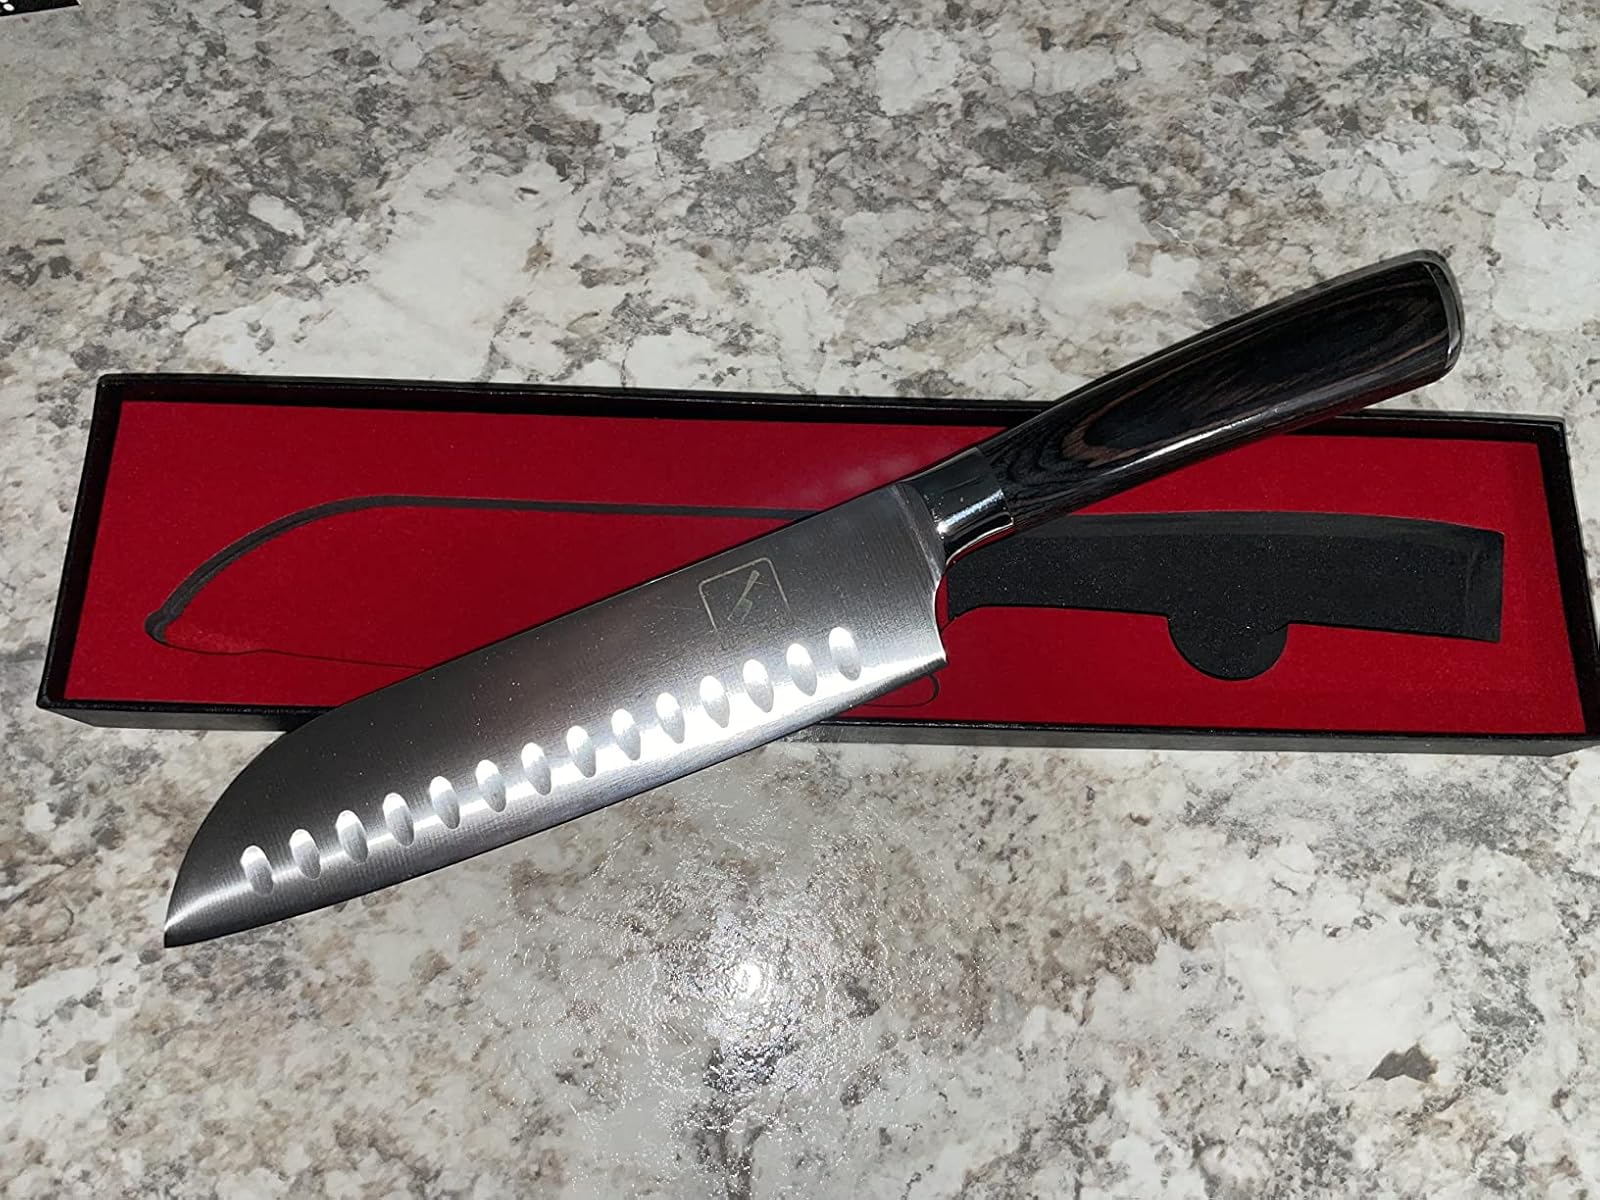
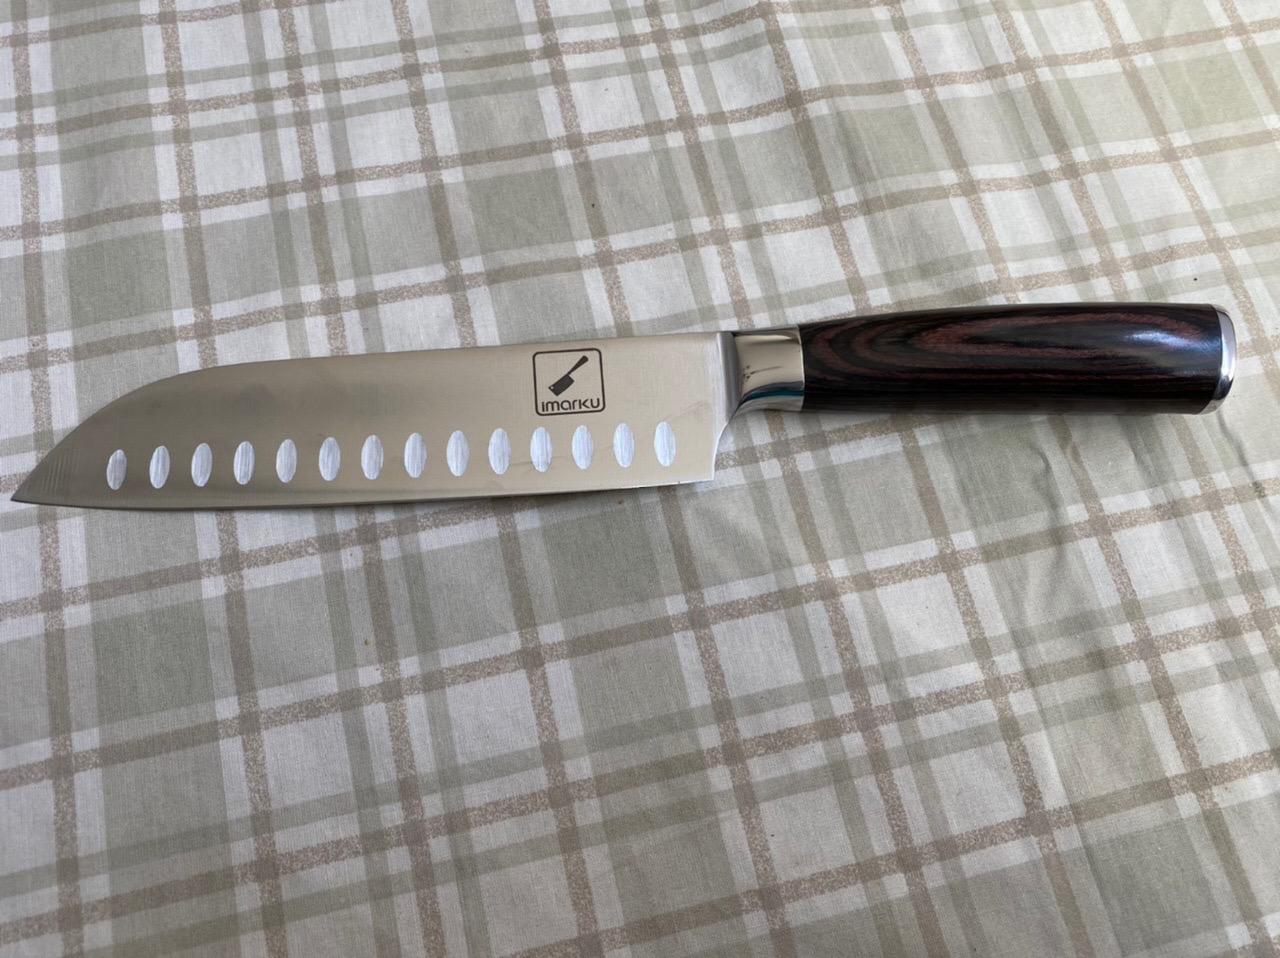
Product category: items_knife
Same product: yes